Melissa Clark-Reynolds

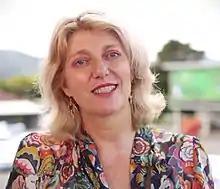
Clark-Reynolds for Edmund Hillary Fellowship in 2018

Melissa Jannet Clark-Reynolds (born 25 July 1964) is a New Zealand entrepreneur, foresight practitioner, and professional company director. She was awarded the Insignia of an Officer of the New Zealand Order of Merit in the 2015 Queen's Birthday Honours with the citation "for services to the technology industry".